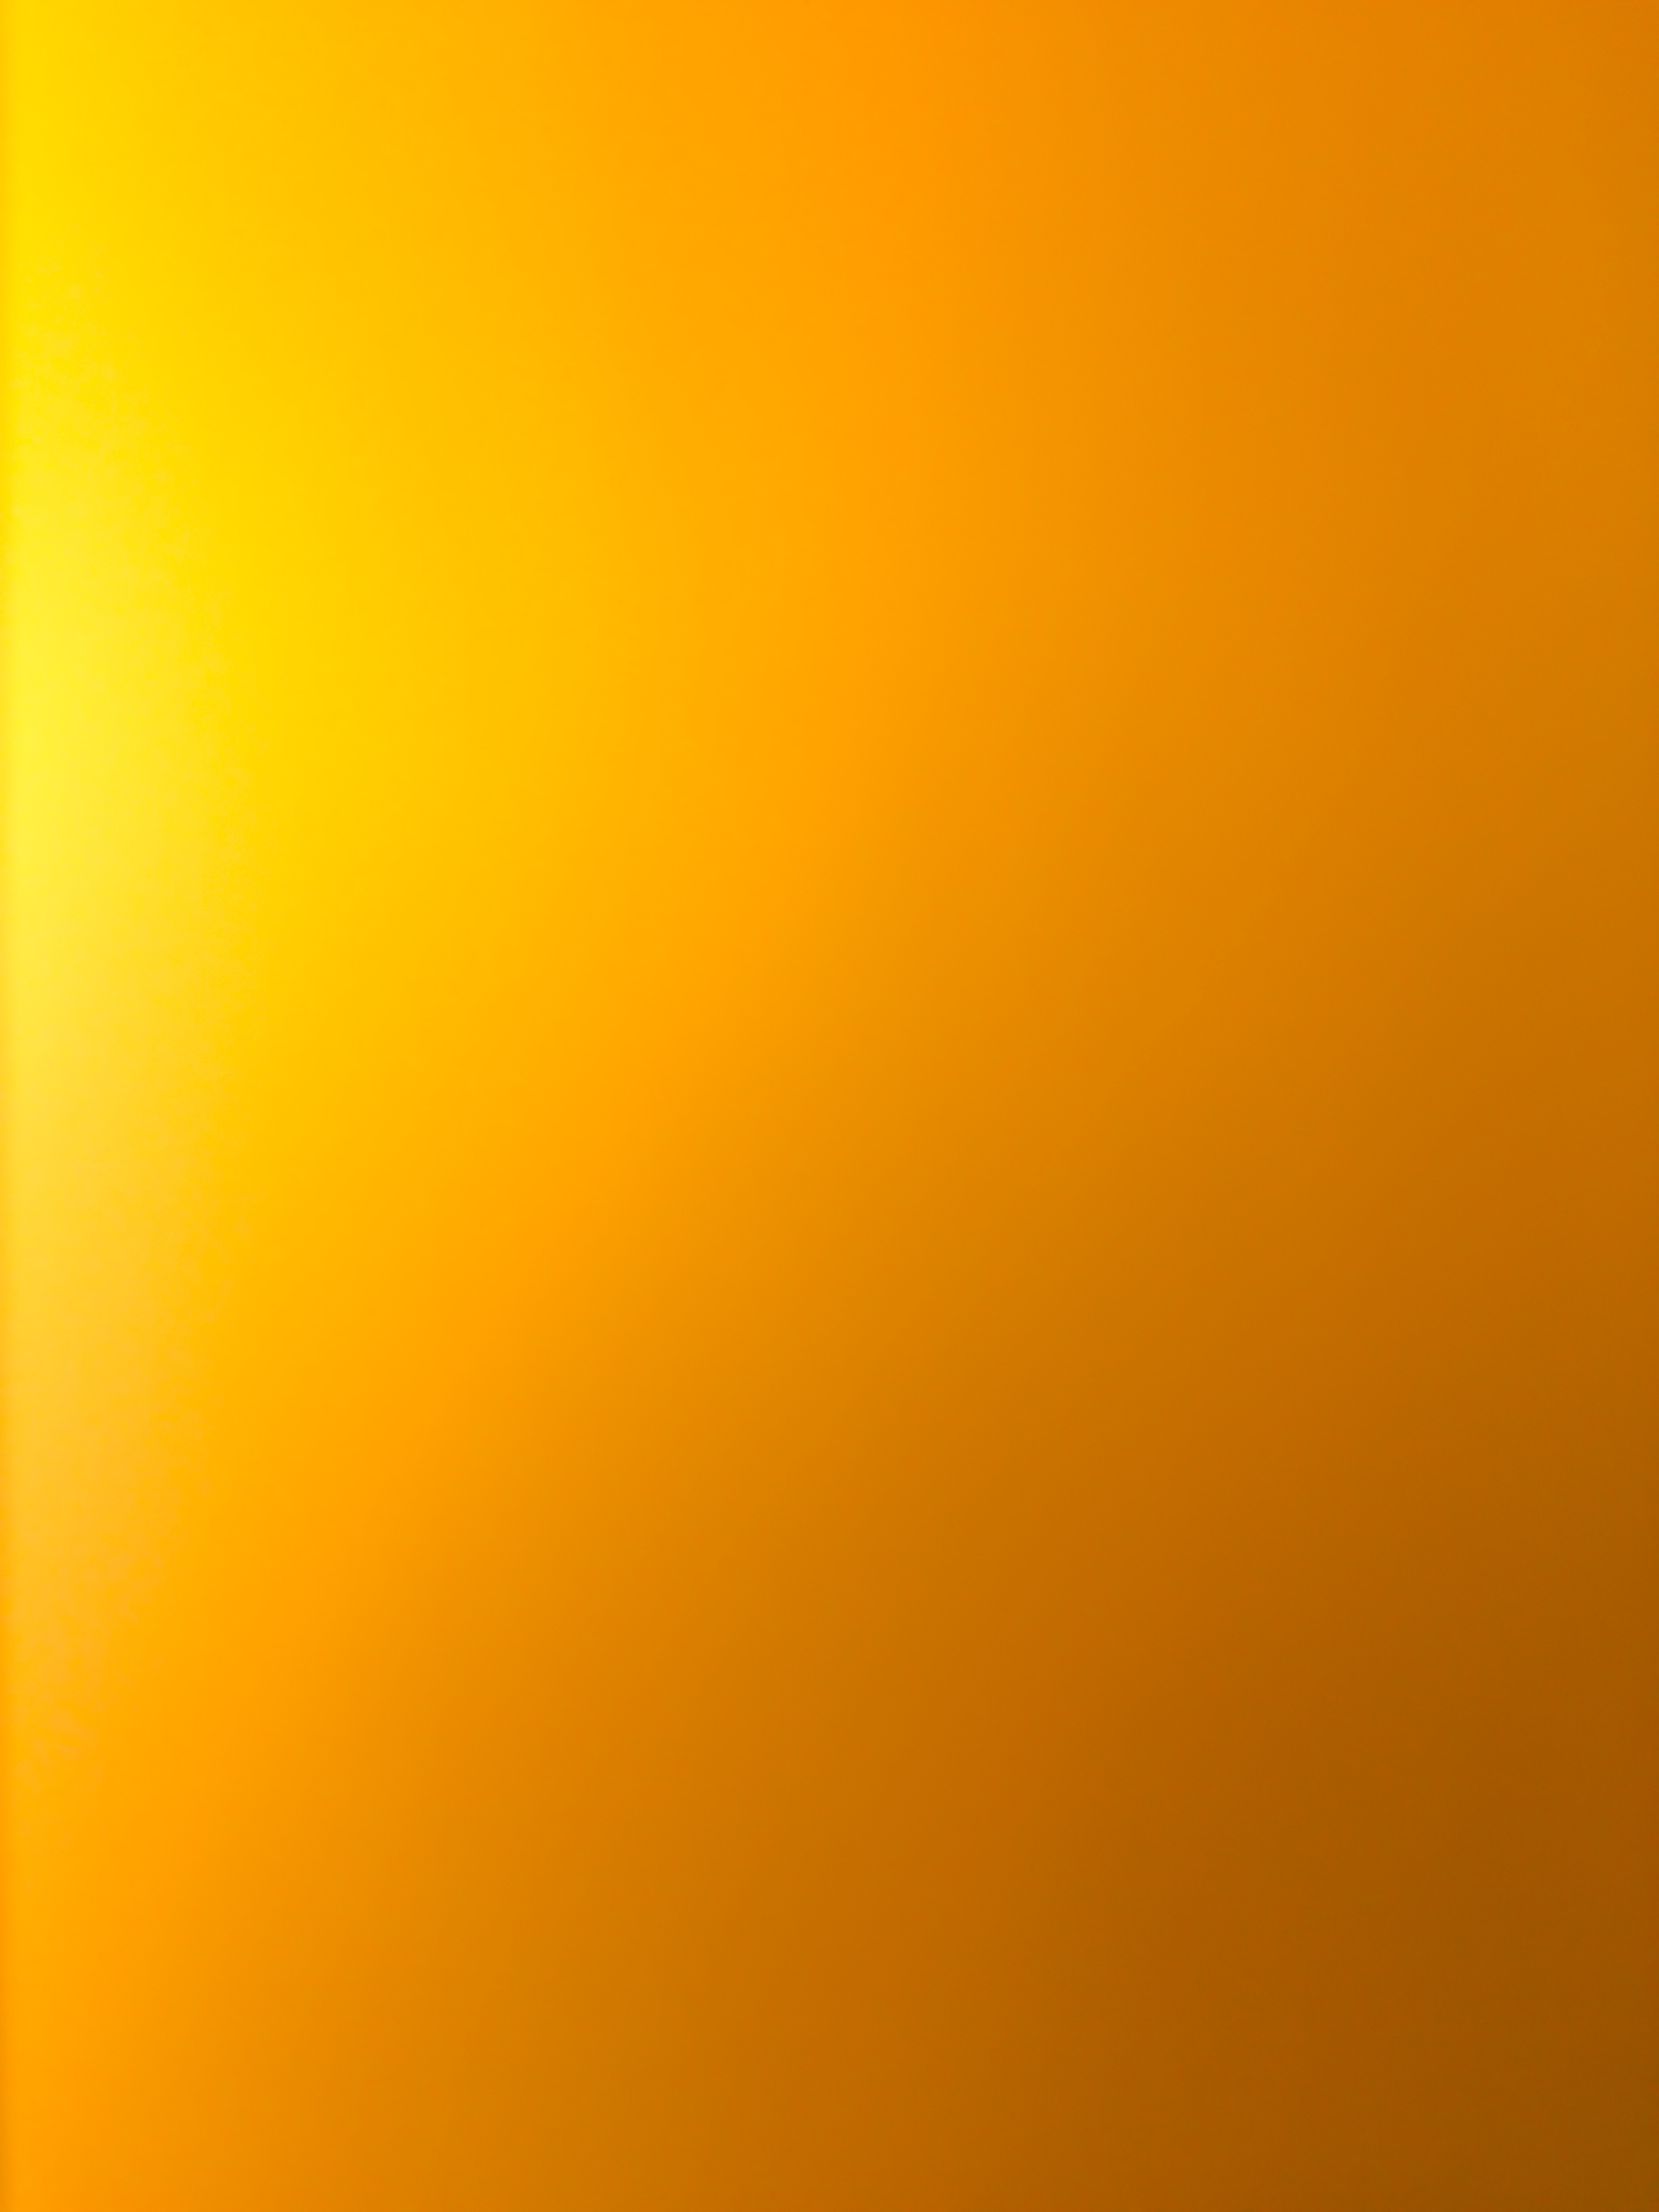
light, abstract, sun, sunlight, texture, orange, pattern, line, color, yellow, circle, artwork, font, art, background, gradient, bright, rays, course, area, shape, computer wallpaper